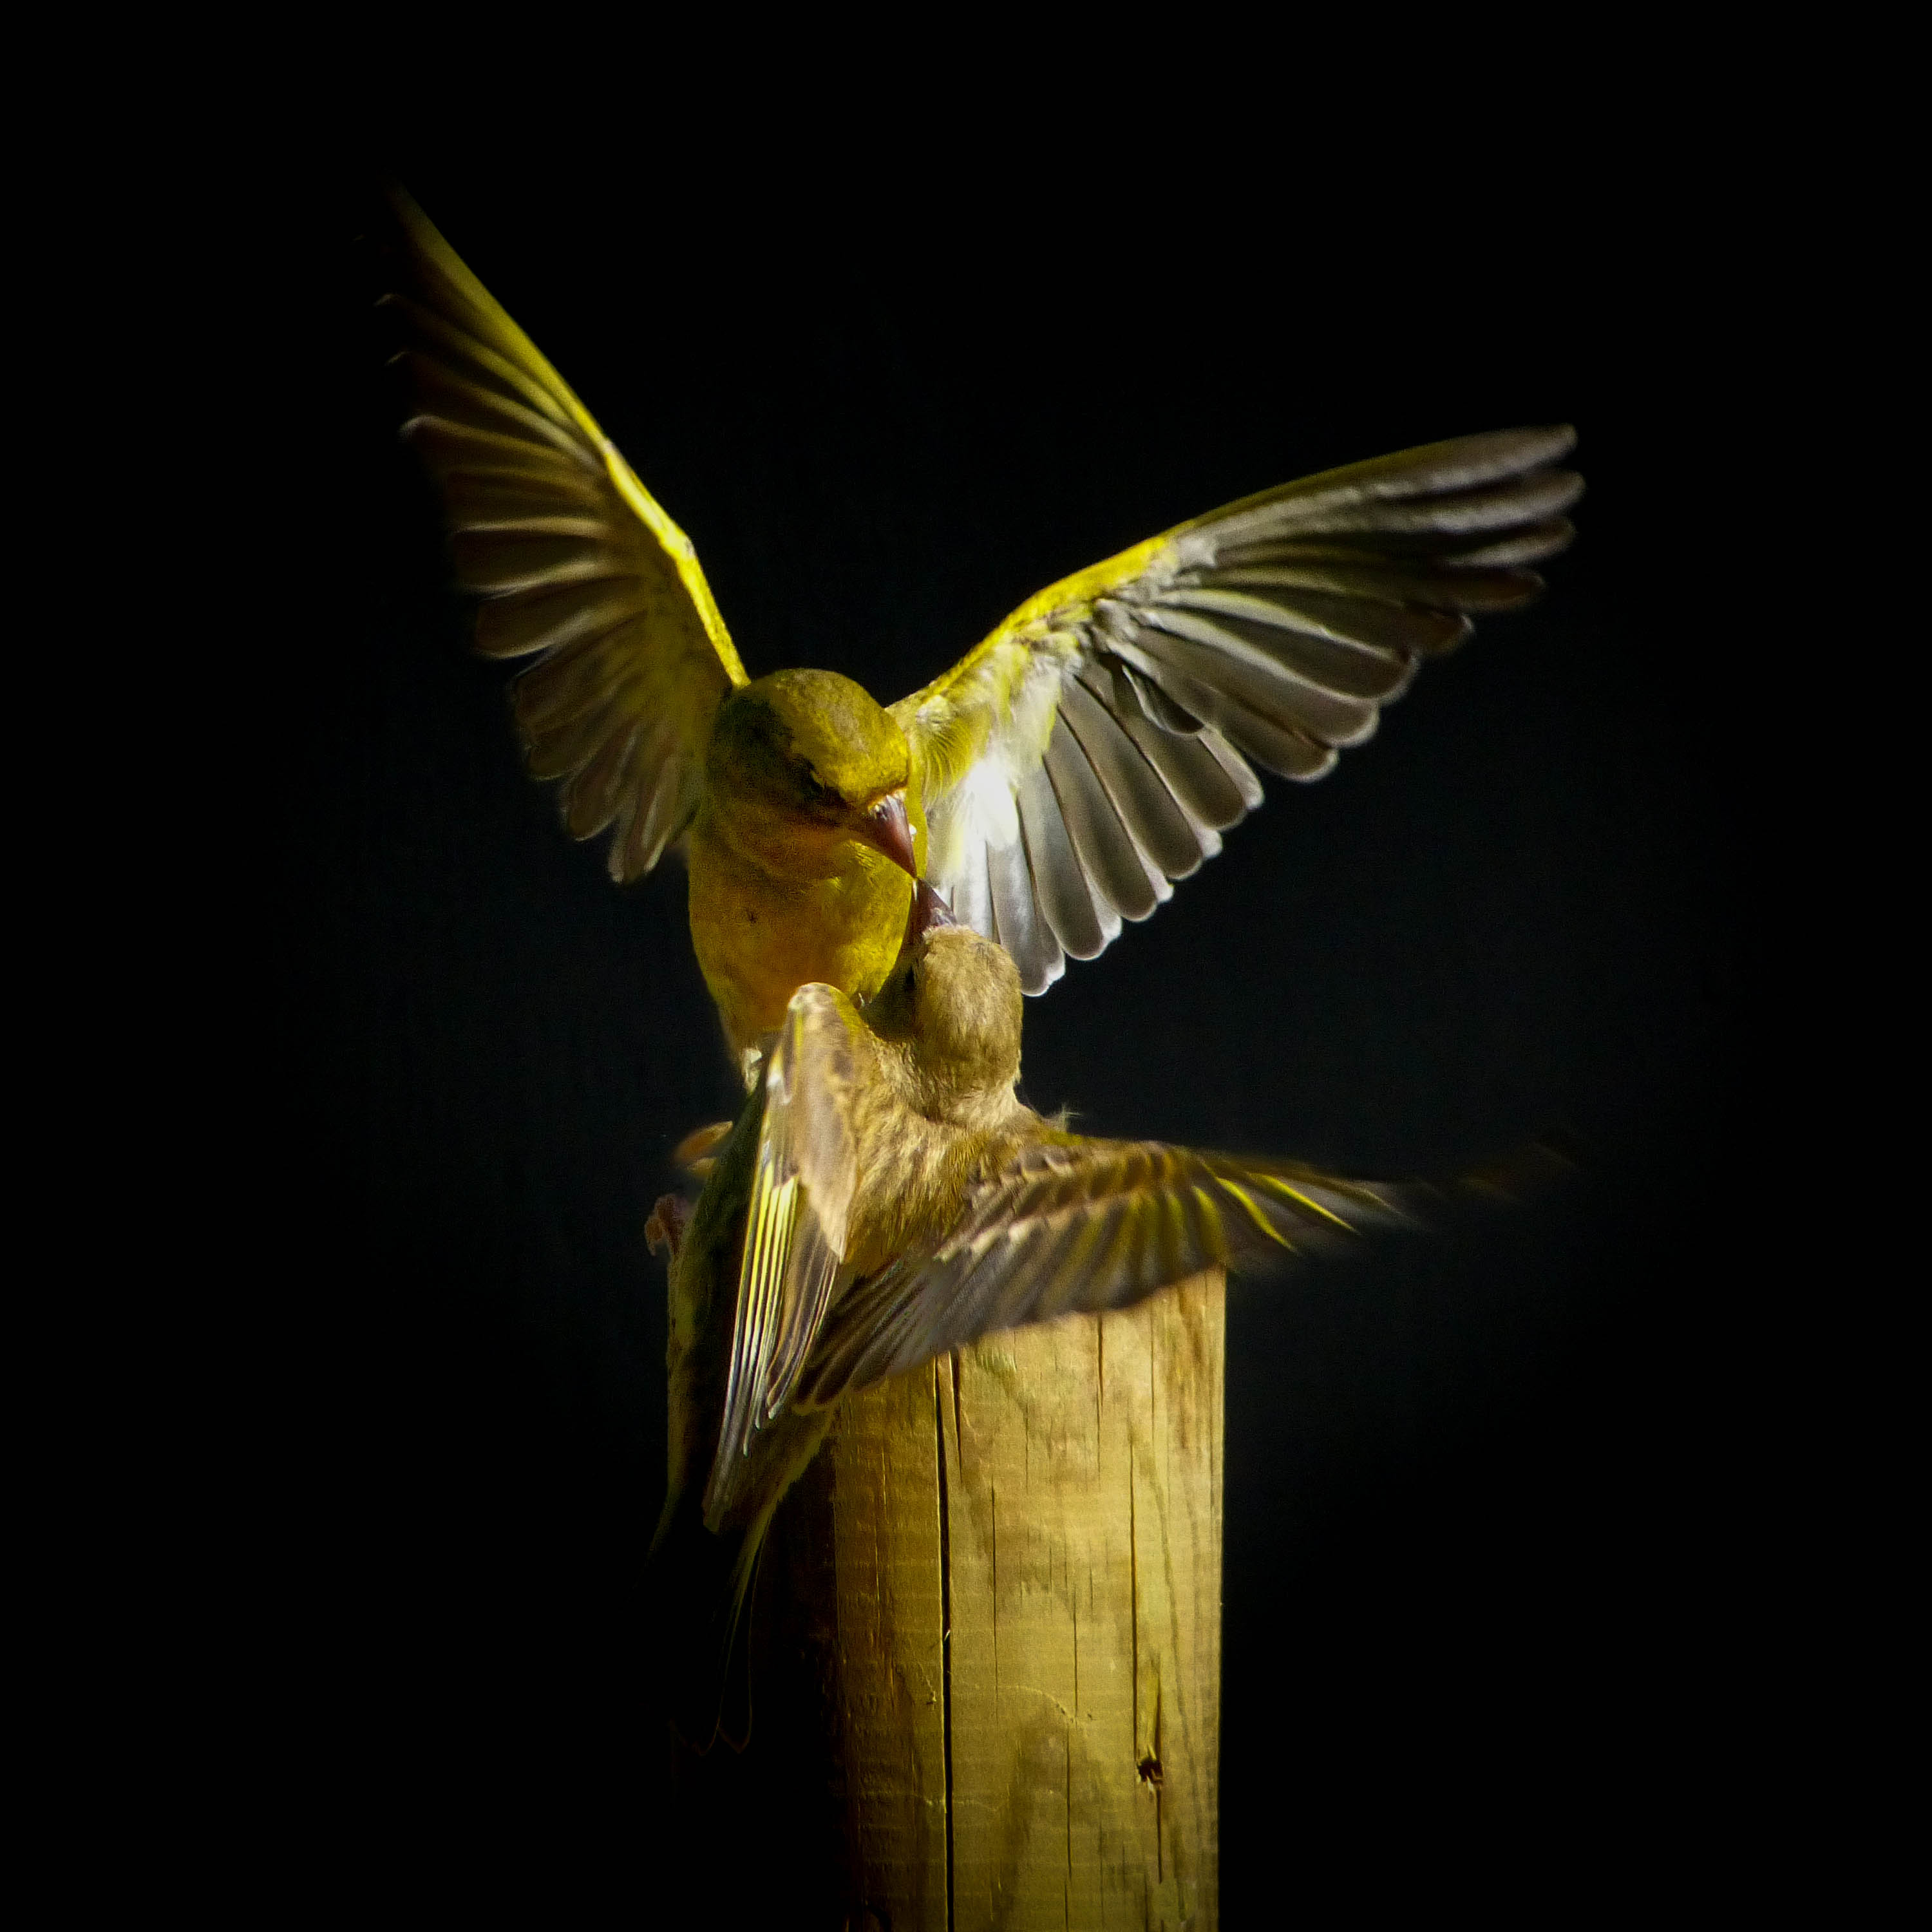
bird, wing, beak, action, hummingbird, yellow, fauna, birds, blackbackground, vertebrate, greenfinch, domination, perching bird, accipitriformes